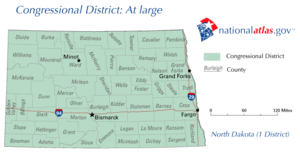
Le district congressionnel est une circonscription électorale pour la représentation au sein de la Chambre des représentants des États-Unis, chambre basse du Congrès des États-Unis. Ils sont actuellement au nombre de 435. Chaque État américain possède un certain nombre de districts, proportionnel à son poids démographique au sein des États-Unis, avec au moins un district par État, nombre revu à chaque recensement, les limites d'un district variant alors en fonction de l'évolution de sa population et du nombre de districts de l'État. Cette proportionnalité reflète qu'au Congrès américain, la Chambre des représentants représente les citoyens américains alors que le Sénat représente lui les États américains.